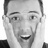
Emotion: surprise